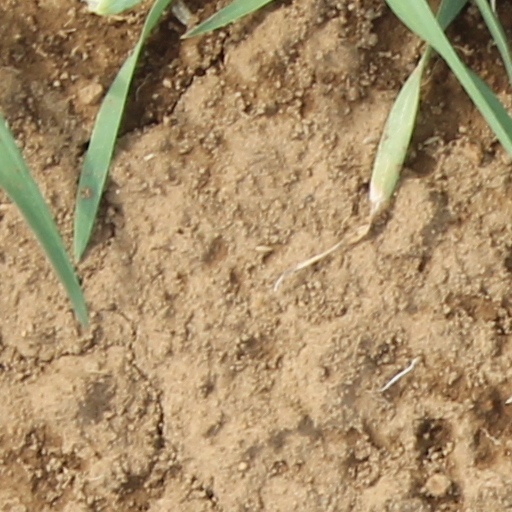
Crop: wheat